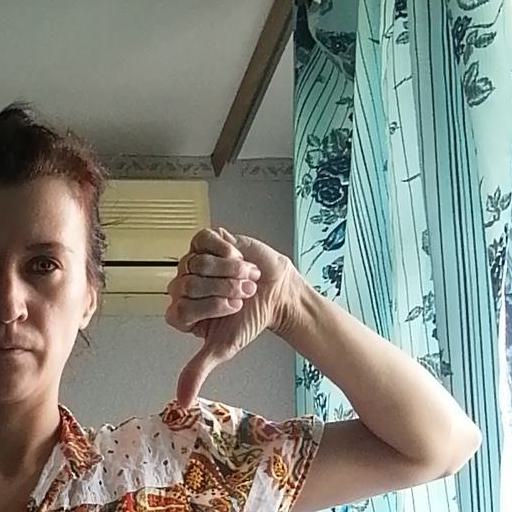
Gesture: dislike